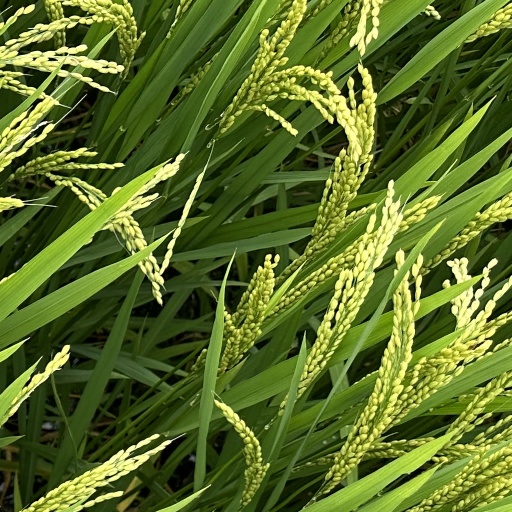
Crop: rice